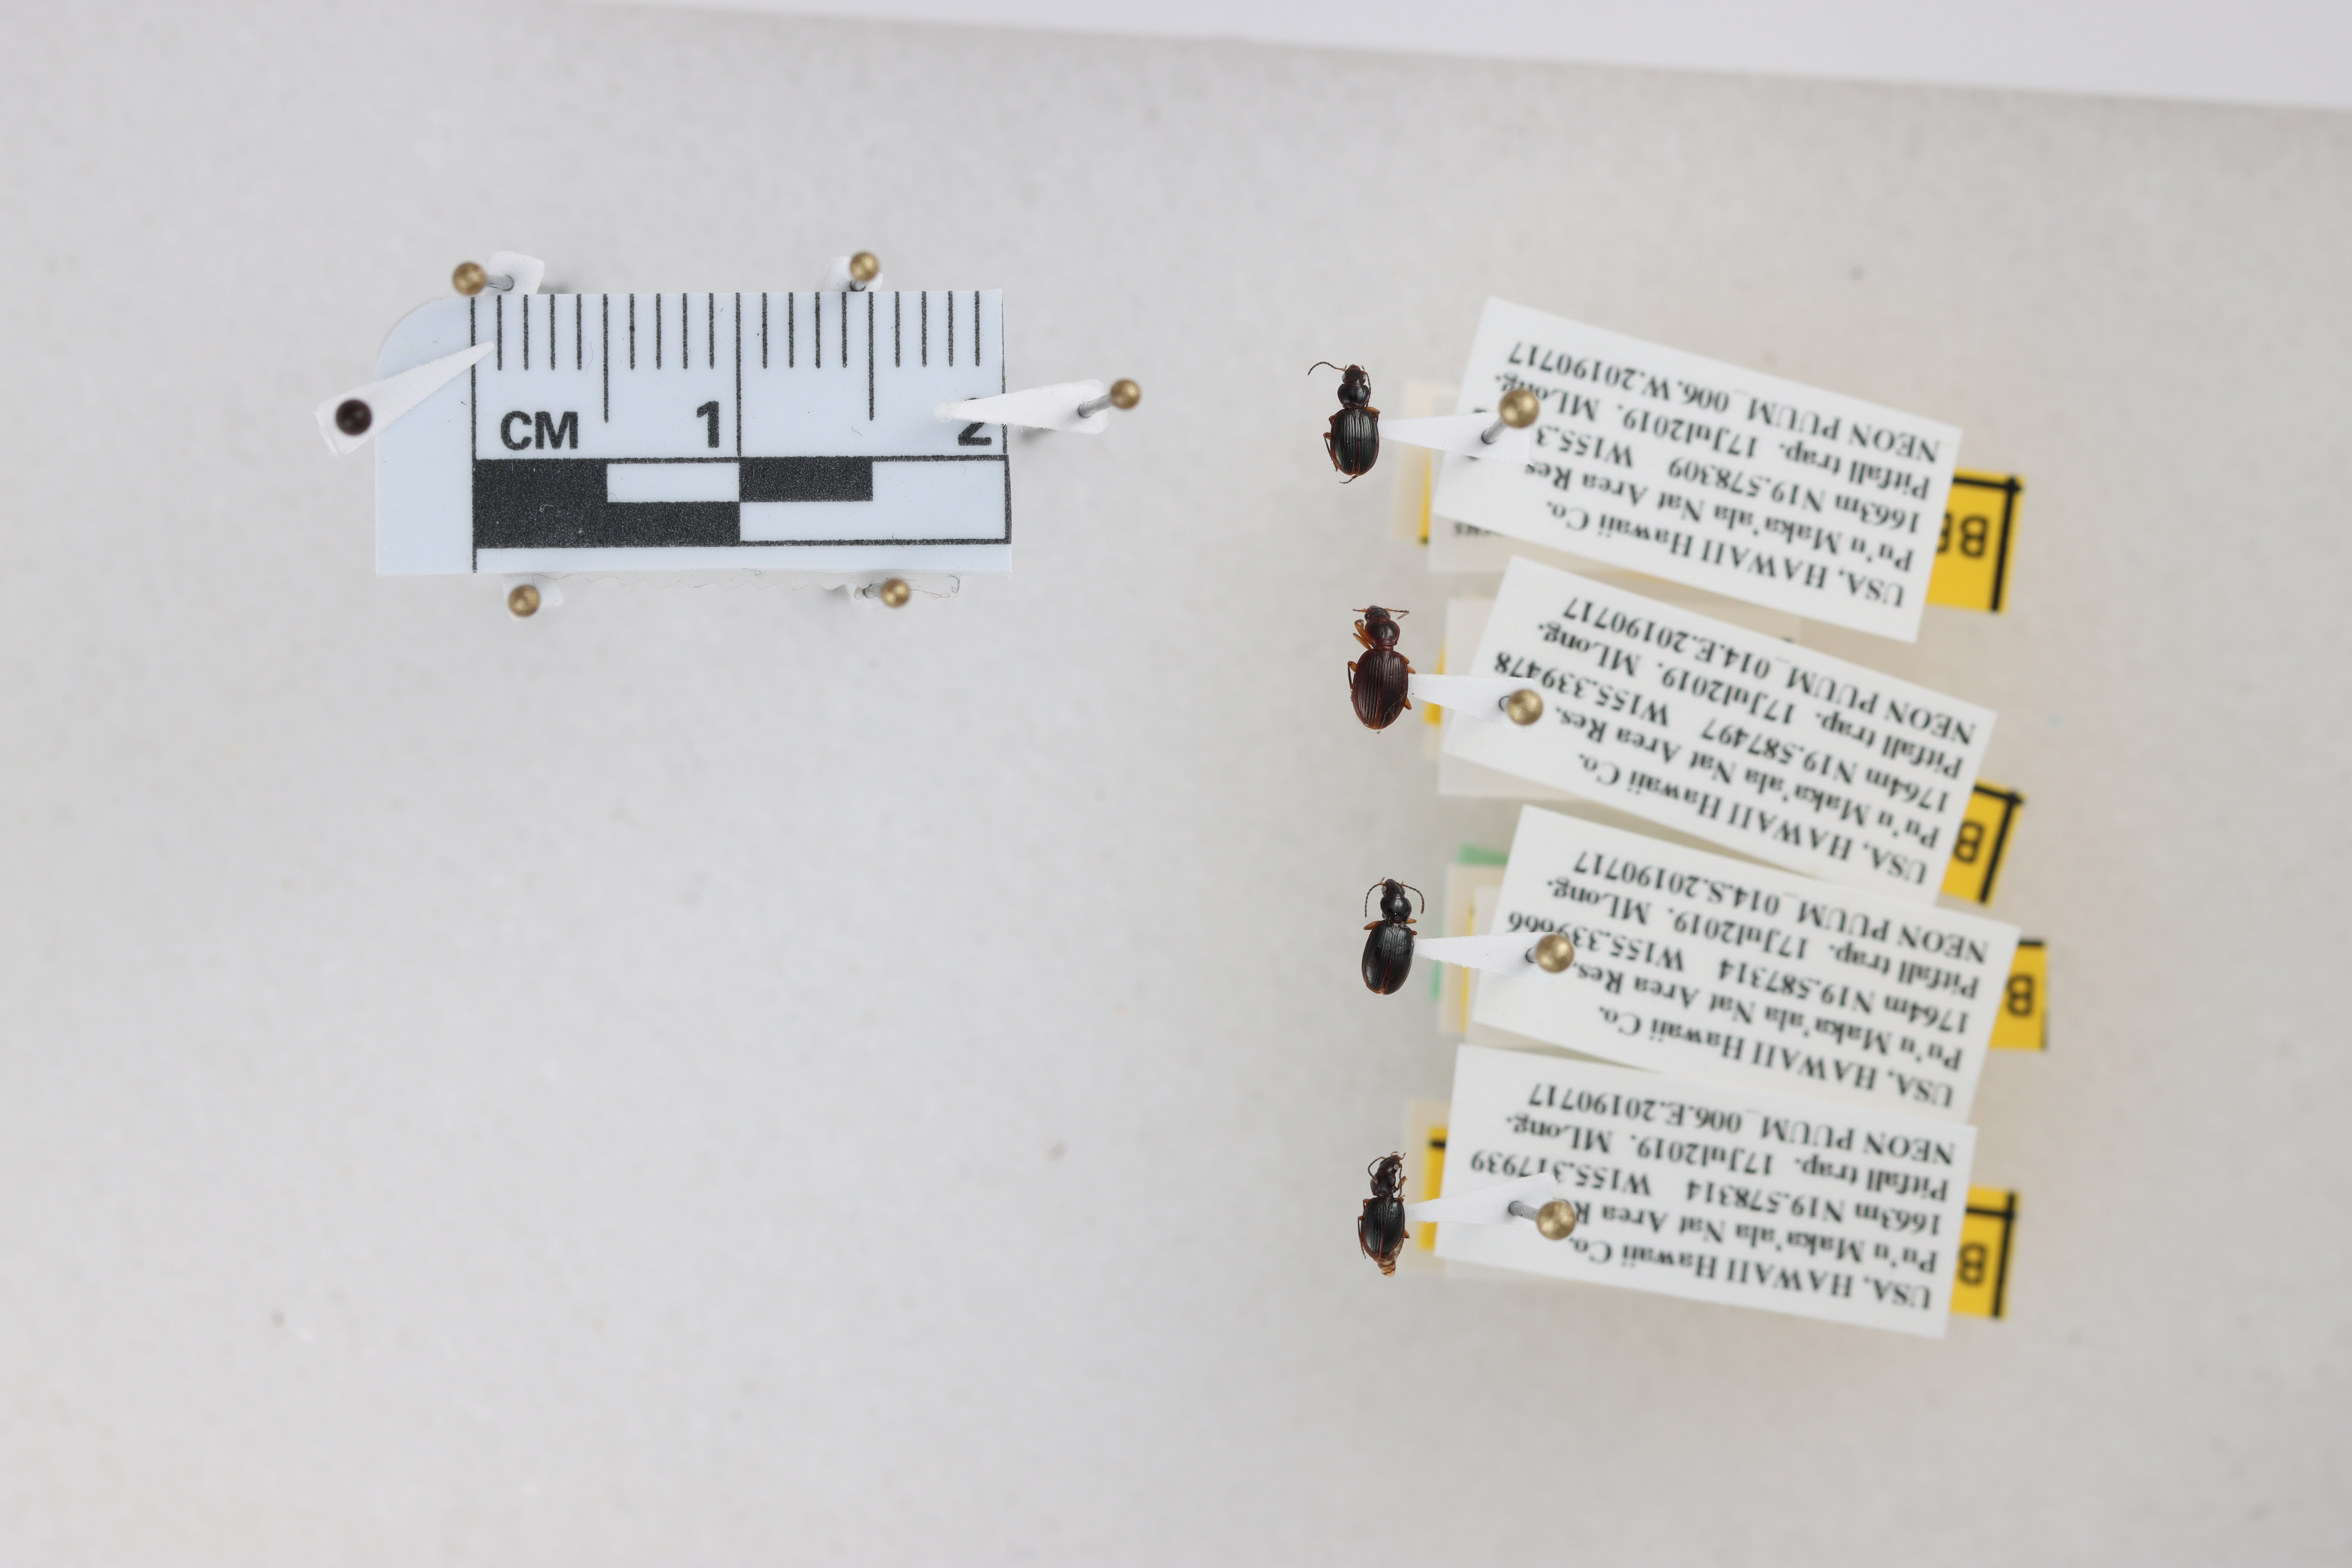
Beetle 1 — elytra length: 0.246 cm, elytra max width: 0.183 cm, basal pronotum width: 0.077 cm

Beetle 2 — elytra length: 0.295 cm, elytra max width: 0.206 cm, basal pronotum width: 0.081 cm

Beetle 3 — elytra length: 0.255 cm, elytra max width: 0.181 cm, basal pronotum width: 0.074 cm

Beetle 4 — elytra length: 0.224 cm, elytra max width: 0.164 cm, basal pronotum width: 0.065 cm